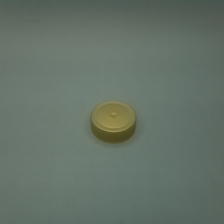
Color: yellow/gold
Cap type: standard cap